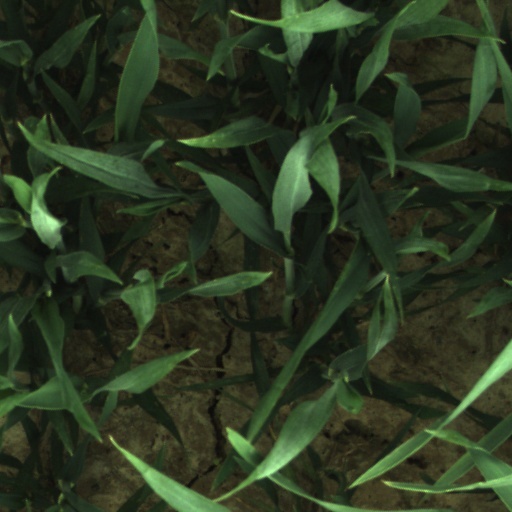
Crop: wheat